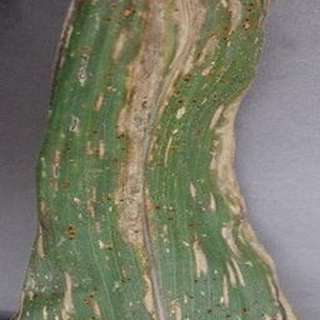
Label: corn_gray_leaf_spot